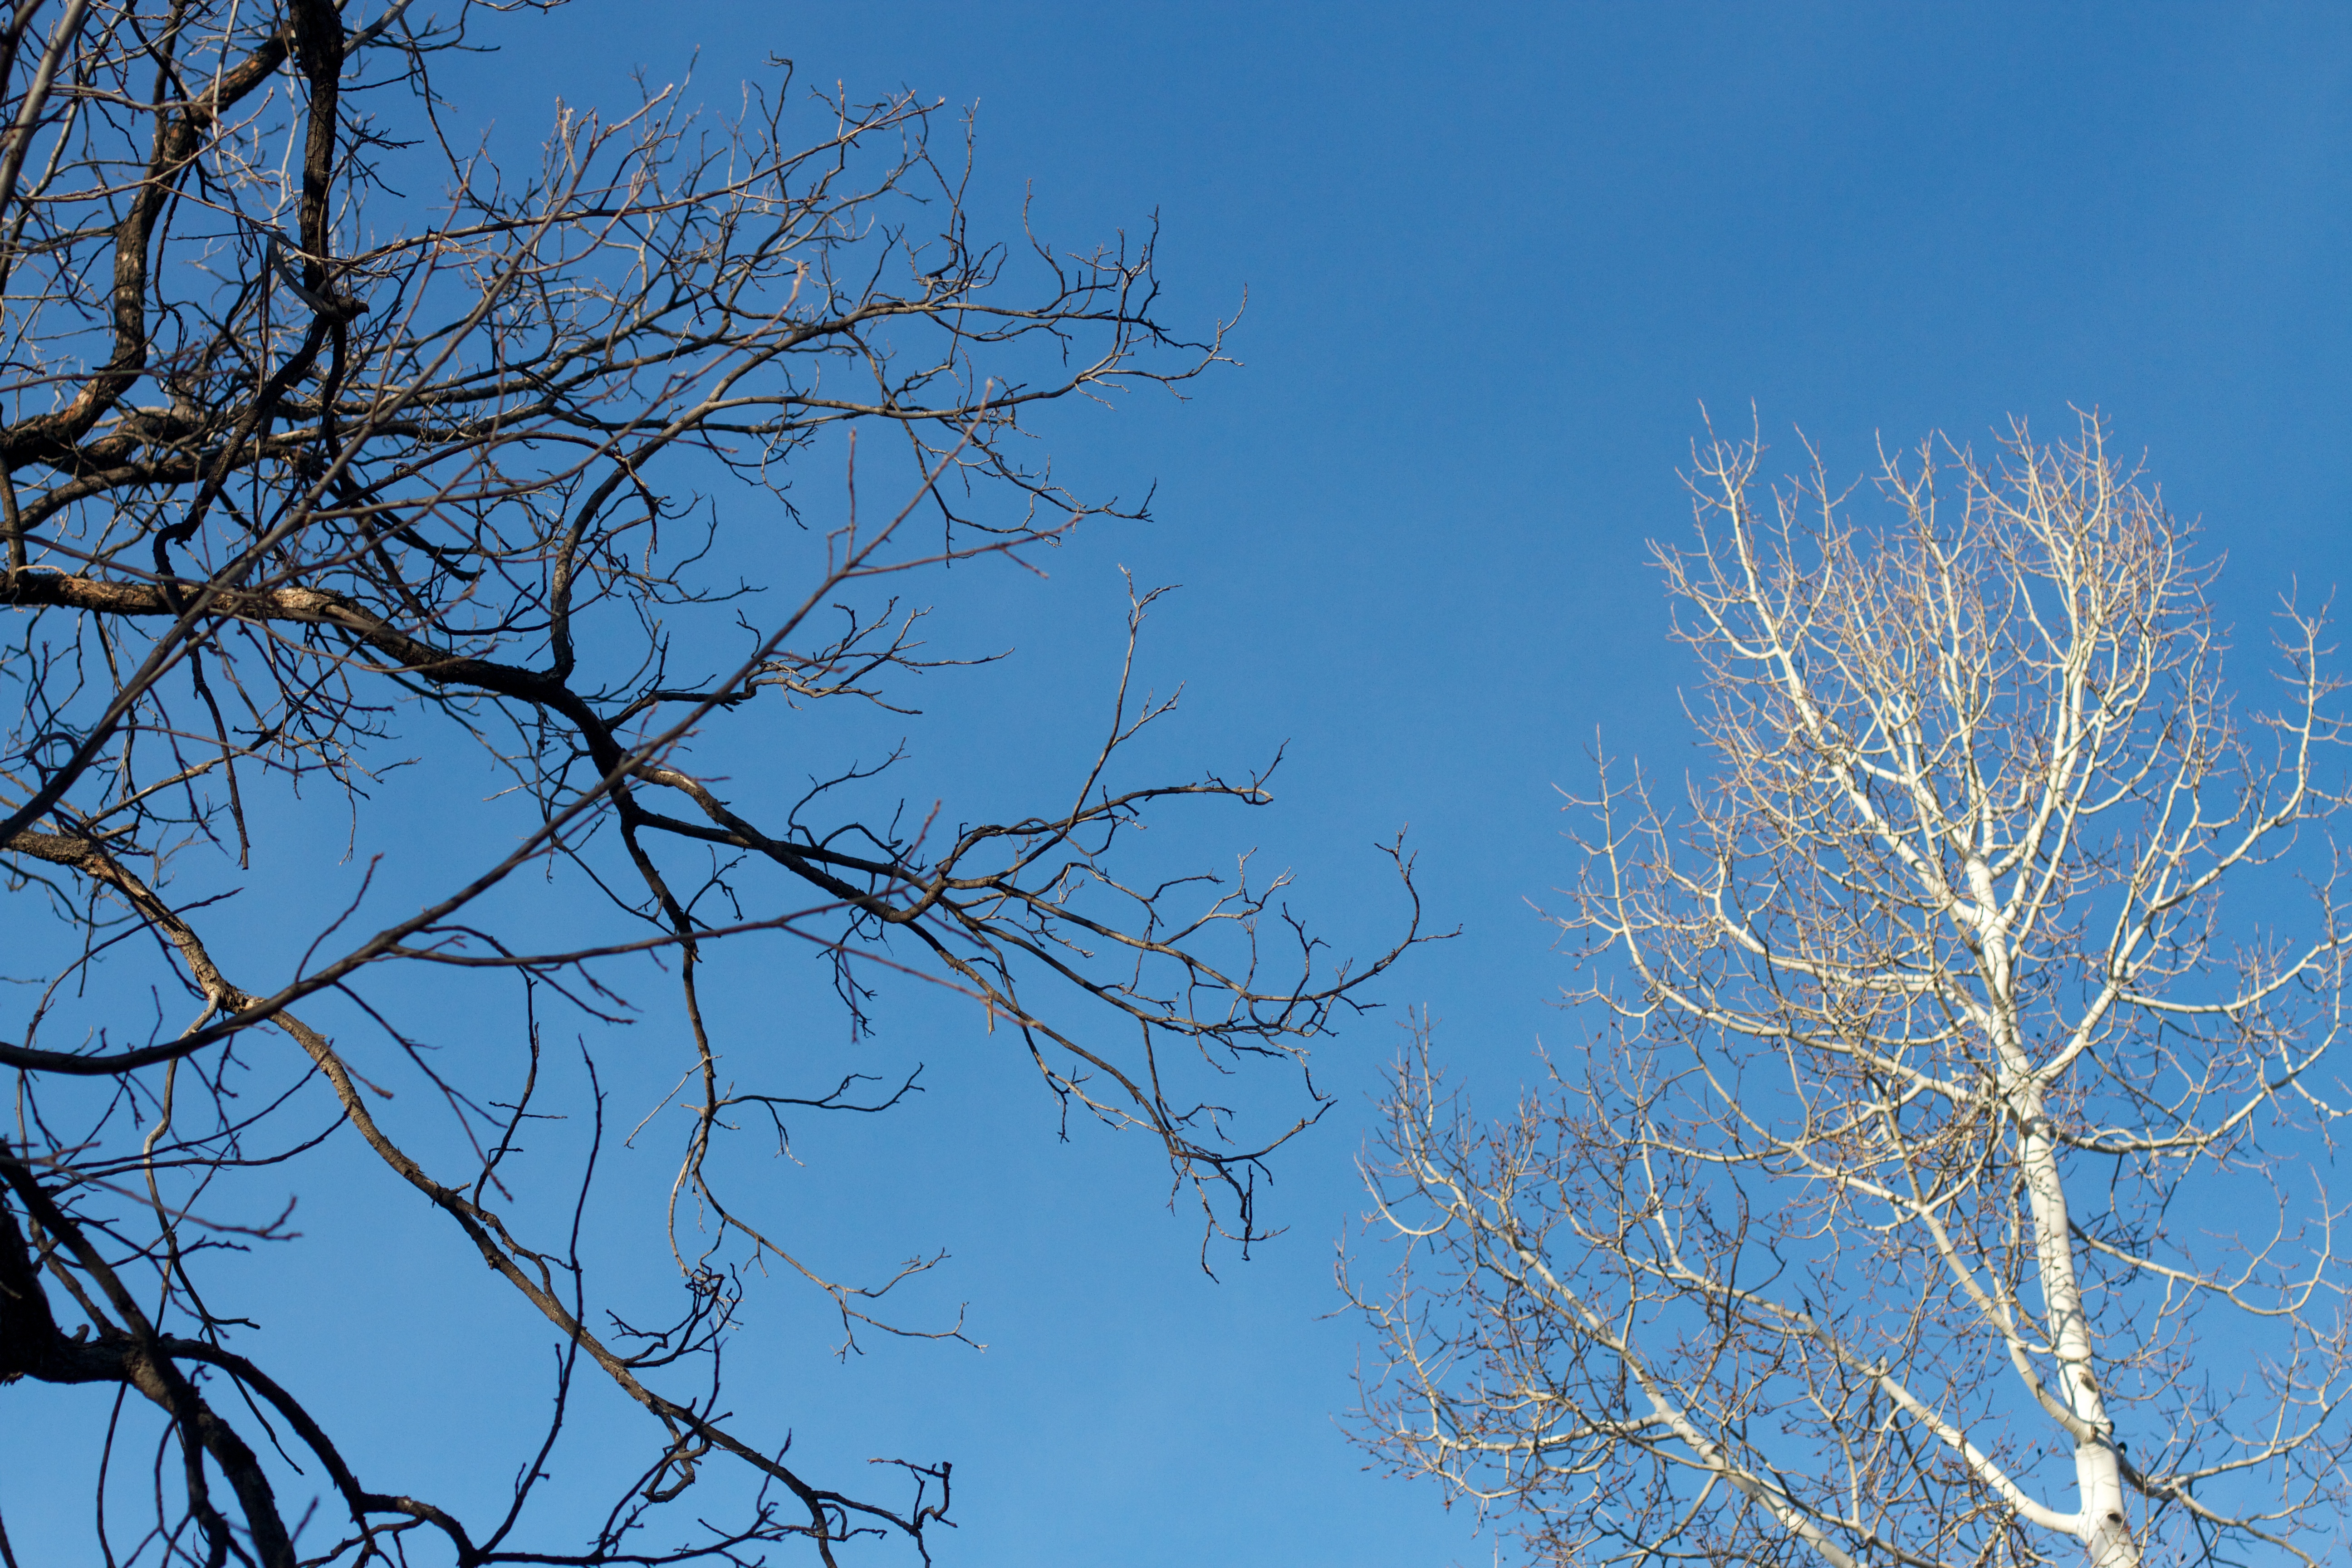
tree, nature, grass, branch, winter, plant, sky, sunlight, leaf, frost, season, twig, cool image, freezing, woody plant